V701 Coronae Australis

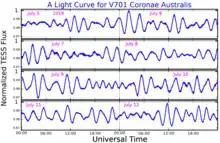
A light curve for V701 Coronae Australis, plotted from "TESS" data

The object was first suspected to be variable in 1990. The variations matched that of δ Scuti variables. Three years later, it was confirmed to be variable and was given the variable star designation V701 Coronae Australis. It ranges from magnitude 5.69 to 5.73 within 3.25 hours.